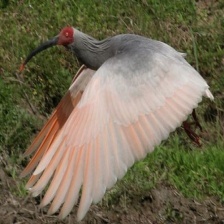
Species: ASIAN CRESTED IBIS
Scientific name: NIPPONIA NIPPON